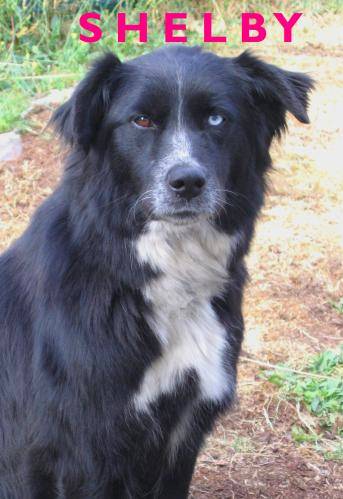
Label: dog